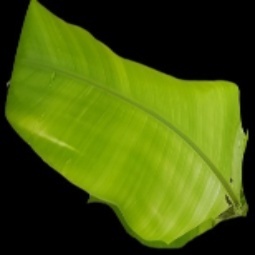
Label: Zinc